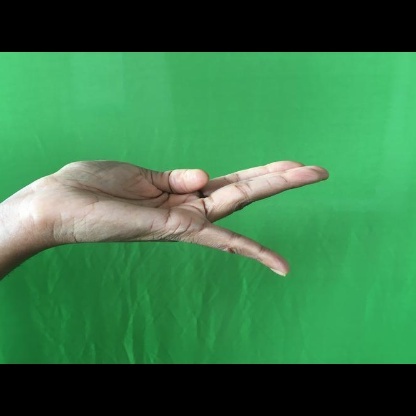
Mudra: Chaturam